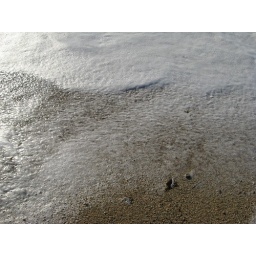
water and sand in focus